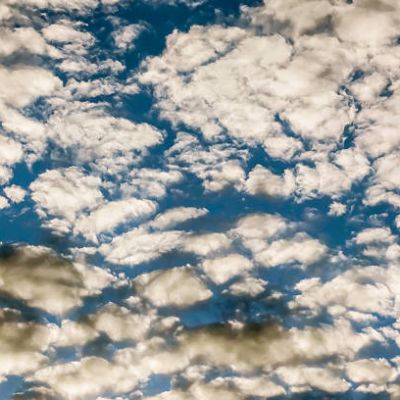
Cloud type: Altocumulus (Ac)